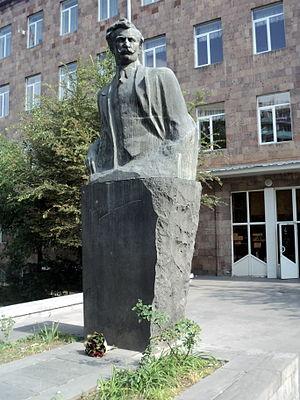
La liste de statues d'Erevan regroupe l'ensemble des statues de la ville d'Erevan en Arménie. Cette liste se veut aussi exhaustive que possible.